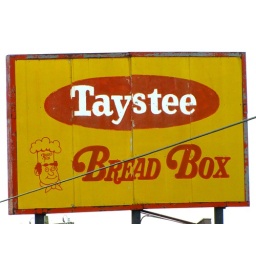
Two sided sign Taystee Bread on old highway US75 near south edge of Topeka.